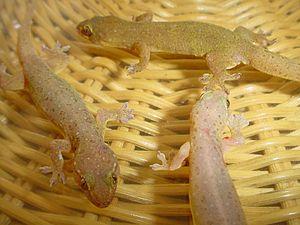
Trois margouillats (Gehyra mutilata), St Paul, Ile de La Réunion
Gehyra mutilata est une espèce de geckos de la famille des Gekkonidae.